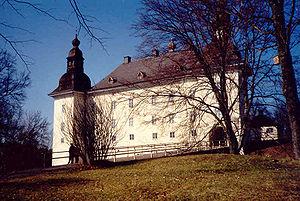
Le château d’Ekenäs est un château suédois du XVIIᵉ siècle situé dans la commune de Linköping — hors de la ville — dans la région historique d’Östergötland.